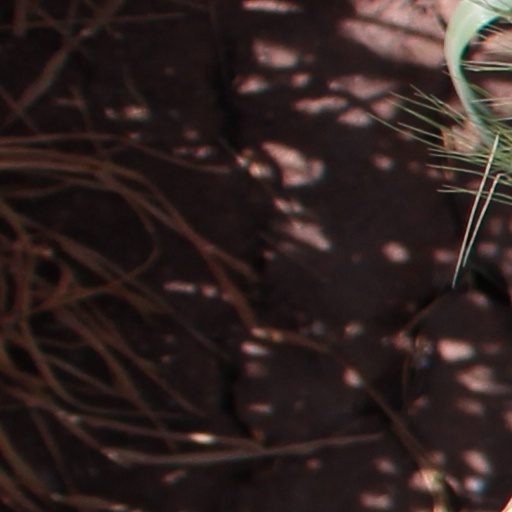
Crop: wheat